Claude Antoine, comte Prieur-Duvernois

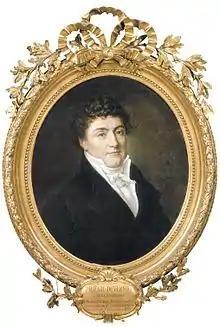
Portrait by Emile Giroux

Claude Antoine, comte Prieur-Duvernois (1763–1832), commonly known as Prieur de la Côte-d'Or after his native département, was a French engineer and a politician during and after the French Revolution.